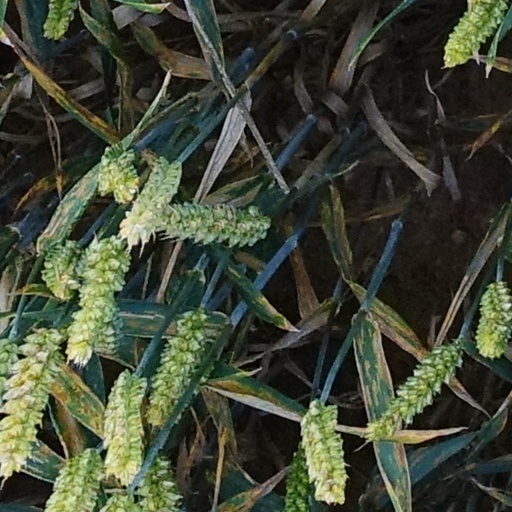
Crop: wheat